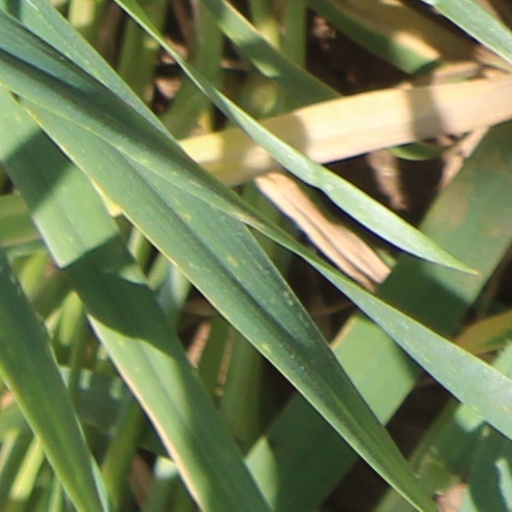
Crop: wheat